Suma people

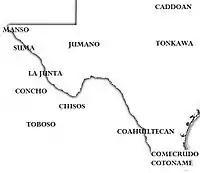
The approximate location of Indian tribes in western Texas and adjacent Mexico, ca. 1600

Upstream on the Rio Grande from La Junta were the people who came to be called the Suma, and further upstream from El Paso northward were the Manso Indians. The Manso and the Suma appear to have had similar cultures, although it is uncertain whether they spoke the same or similar languages. One theory is that the Indians of the El Paso and La Junta regions were intermixed when the Spanish arrived and that the Spaniards separated them into groups for "ease of government and increased control." The opposite is also proposed: that the Manso, Suma, Jumano, and La Junta Indians may have become mixed together in reaction to the threat from the Spanish and their diminishing population due to slave raids and European introduced diseases.